Forbes list of the most valuable MLS clubs

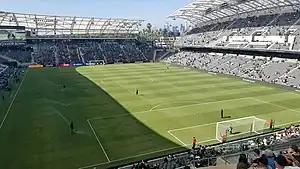
The official stadium of Los Angeles FC, the most valuable MLS club as of the 2024 Major League Soccer season.

"Forbes" compiles the finances of all 29 MLS clubs to produce an annual ranking of the best franchises in terms of valuation. The valuations are composed of various variables in financial information and transaction data reported by several club executives. These areas are supported by applying financial metrics such as revenue and operating income to each one.